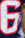
Number: 6